Atlanta Braves

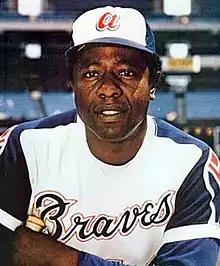
Hall of Fame right fielder and designated hitter Hank Aaron

After arriving in Atlanta in 1966, the Braves found success in 1969, with the onset of divisional play by winning the first National League West Division title. In the National League Championship Series the Braves were swept by the "Miracle Mets". They would post only two winning seasons between 1970 and 1981. Fans in Atlanta had to be satisfied with the achievements of Hank Aaron, who by the end of the 1973 season, had hit 713 home runs, one short of Ruth's record. On April 4, opening day of the next season, he hit No. 714 in Cincinnati, and on April 8, in front of his home fans and a national television audience, he finally beat Ruth's mark with a home run to left-center field off left-hander Al Downing of the Los Angeles Dodgers. Aaron spent most of his career as a Milwaukee and Atlanta Brave before being traded to the Milwaukee Brewers on November 2, 1974.